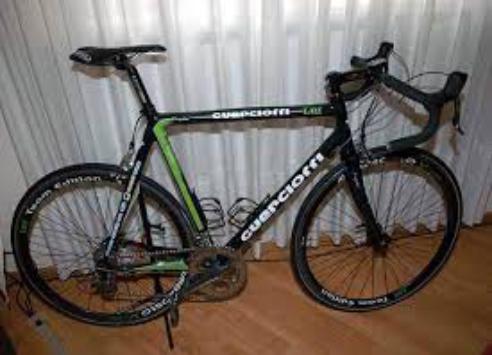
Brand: guerciotti
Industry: Transportation